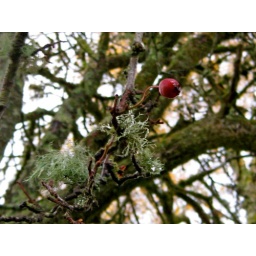
wild berry on a tree by the castle